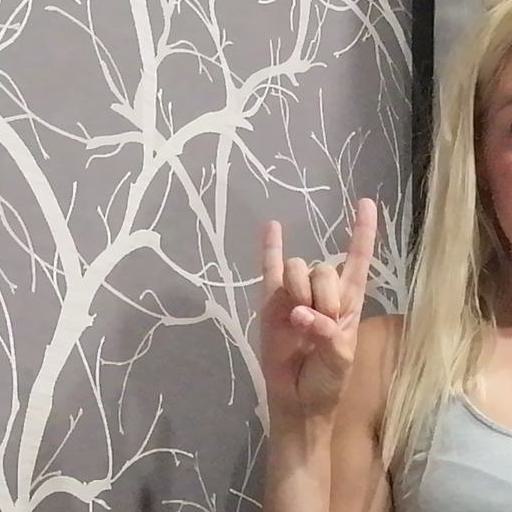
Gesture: rock